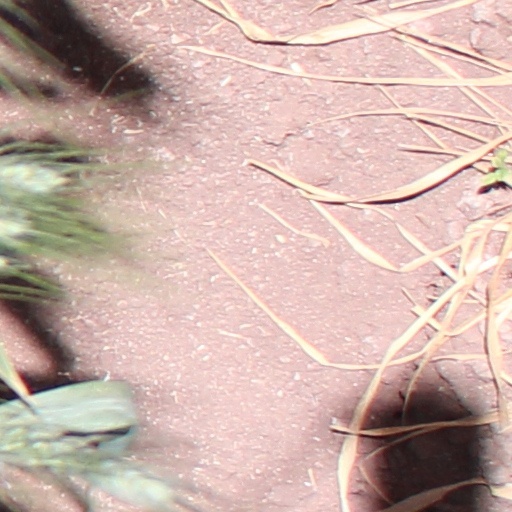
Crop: wheat